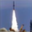
Label: rocket